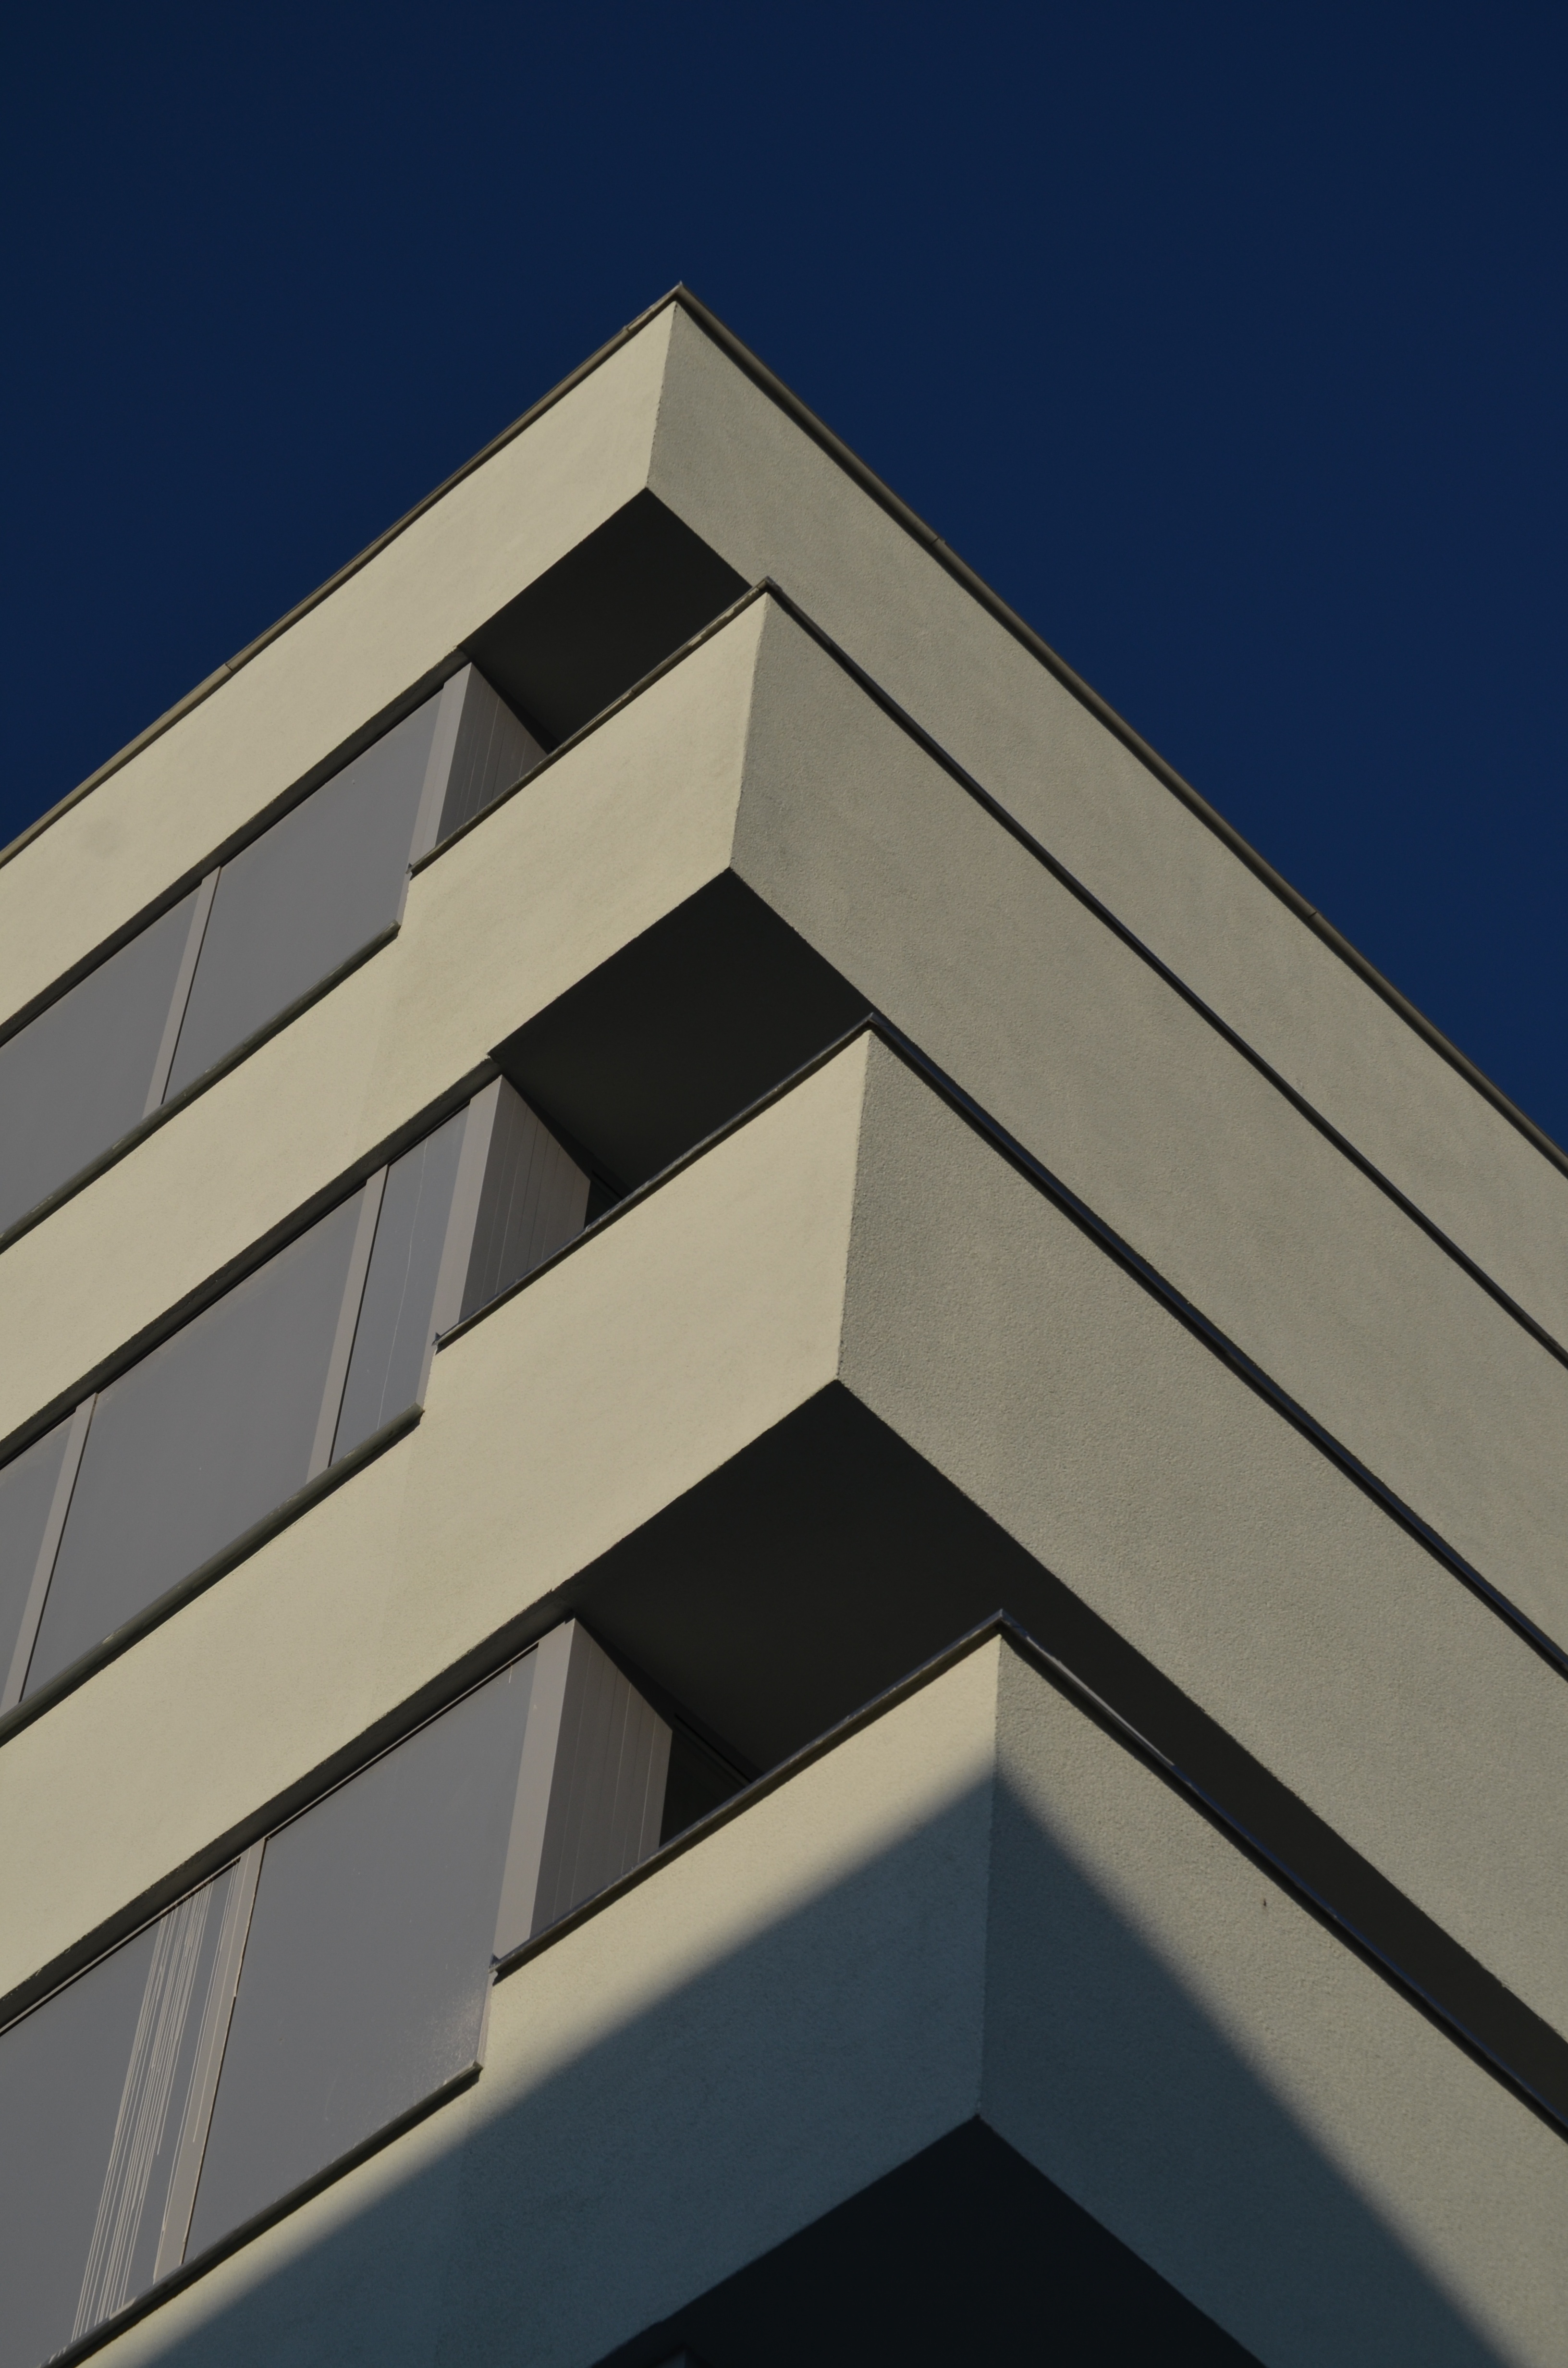
architecture, structure, house, roof, ceiling, line, facade, professional, design, symmetry, siding, daylighting